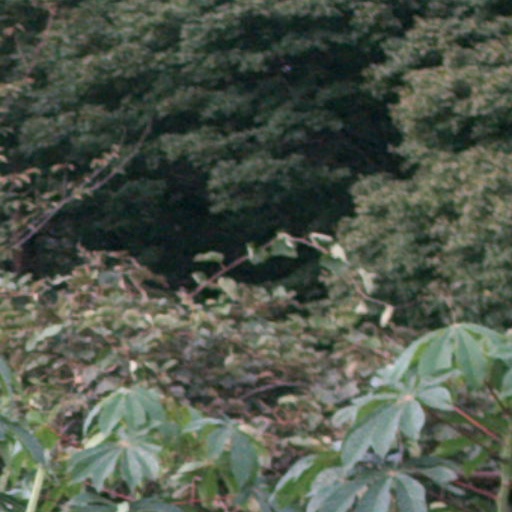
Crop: cassava